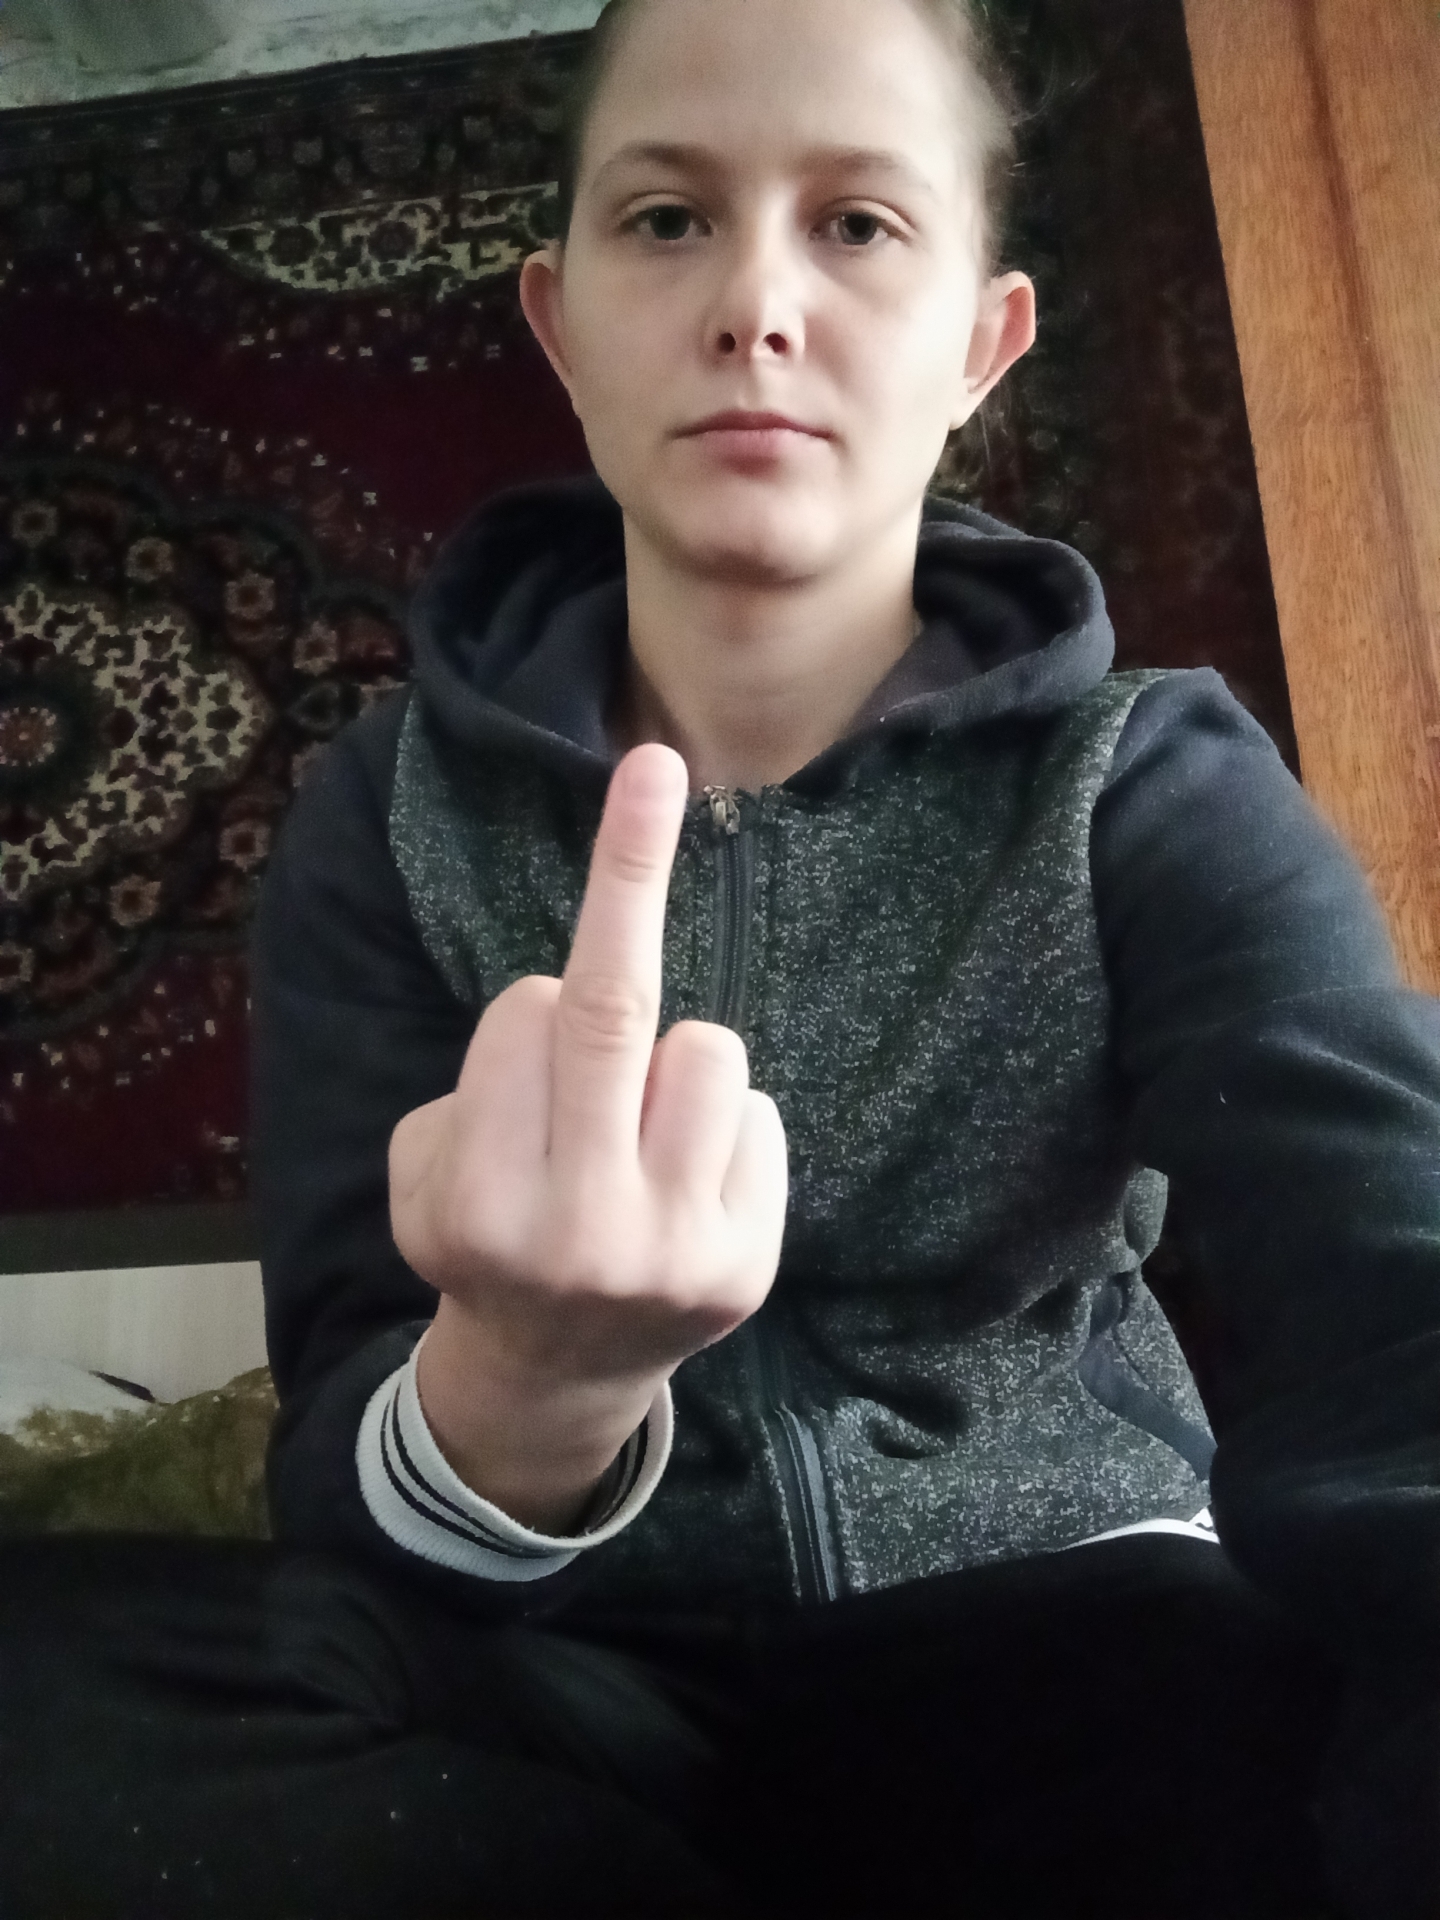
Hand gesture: middle_finger